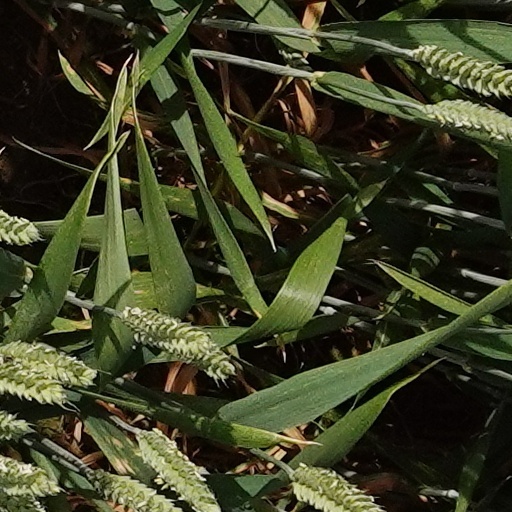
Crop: wheat